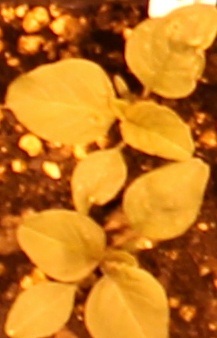
Label: Redroot Pigweed